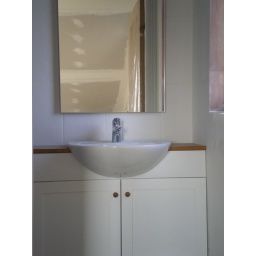
Inset basin with mirrored cabinet behind in the en-suite bathroom